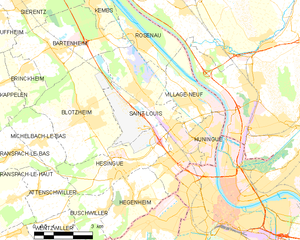
Carte des communes françaises